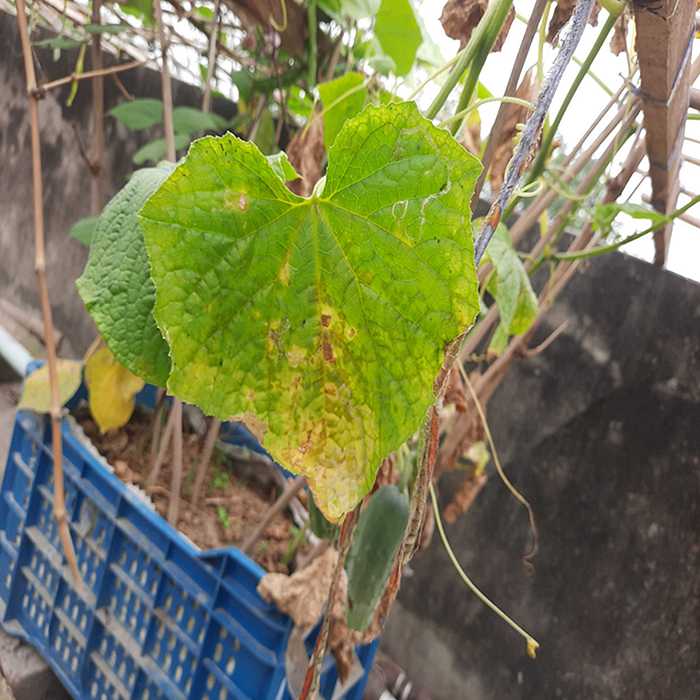
Plant: Cucumber
Label: Anthracnose lesions